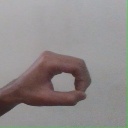
अक्षर: औ